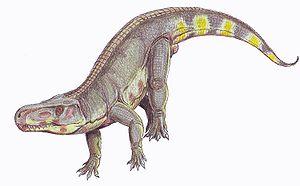
Les Dinosauria, plus communément appelés dinosaures, forment un super-ordre ainsi qu'un clade extrêmement diversifié de sauropsides de la sous-classe des diapsides. Ce sont des archosaures ovipares, ayant en commun une posture érigée et partageant un certain nombre de synapomorphies telles que la présence d'une crête deltopectorale allongée au niveau de l'humérus et un acetabulum perforant le bassin. Présents dès le milieu du Ladinien, il y a environ 240 Ma, la branche non avienne des dinosaures disparait entièrement lors de l'extinction Crétacé-Paléogène il y a 66 Ma. Les oiseaux, la branche avienne des dinosaures, a émergé de petits dinosaures théropodes du Jurassique supérieur. Ainsi la survie des oiseaux à cette extinction, leur diversification considérable durant le Cénozoïque, en fait le seul groupe vivant actuel de dinosaures.
Batrachotomus est un genre éteint de la famille des Prestosuchidae. Ses fossiles datent du Trias moyen. Ils ont été découverts en Allemagne dans le Bade-Wurtemberg.